AZCA

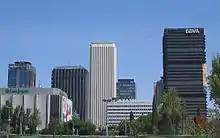
AZCA View from the Nuevos Ministerios station (to the right, the Torre del Banco Bilbao).

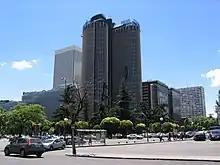
View of Torre Europa from the Square of Lima.

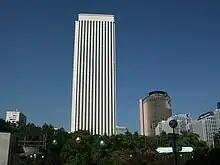
AZCA buildings (Torre Picasso).

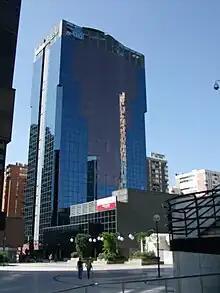
AZCA buildings (Torre Mahou).

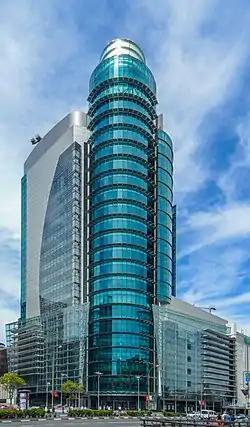
AZCA buildings (Torre Titania, The most modern building which replaced the Tower Windsor).

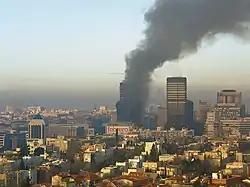
The Torre Windsor the morning of February 13, 2005. Its remains were demolished and in its place today edifies the Torre Titania.

It is located between the streets Raimundo Fernández Villaverde, Orense, General Perón and Paseo de la Castellana. Its original conception (and its name) dates back to the "Plan General de Ordenación Urbana de Madrid" (PGOU), approved in 1964. The purpose of this plan was to create a huge block of modern office buildings with metro and railway connections in the expansion area of northern Madrid, just in front of Real Madrid stadium (currently named the Santiago Bernabéu Stadium) and beside the new government complex of Nuevos Ministerios. A botanical garden, a library and an opera house were also included in the plans, but these were never built.